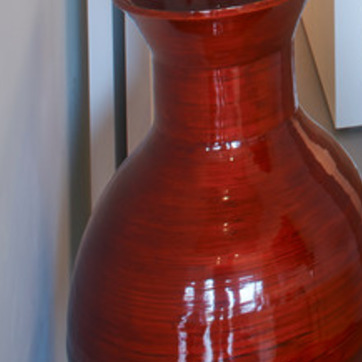
Material: ceramic